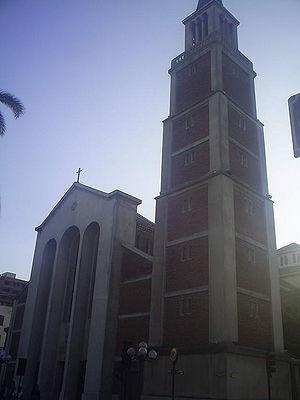
Talca est une ville et une commune du Chili, capitale de la province du même nom et de la région du Maule. Talca est la 12ème ville du pays par sa population avec en 2012 un peu plus de 200 000 habitants.